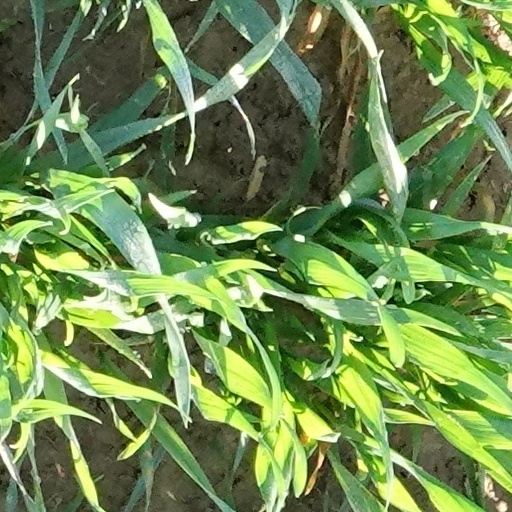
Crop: wheat